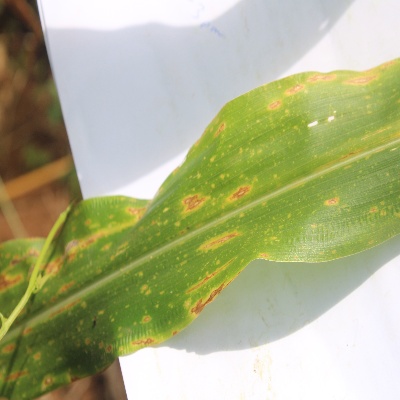
Crop: Maize
Condition: leaf spot